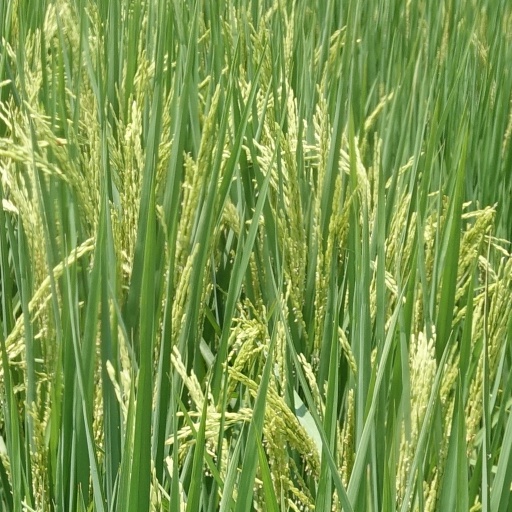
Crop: rice